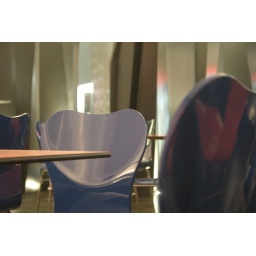
chair in a bar